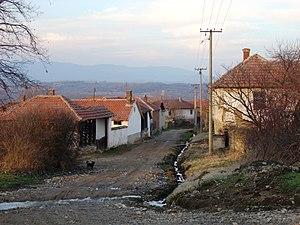
Slavnik est un village de Serbie situé dans la municipalité de Bojnik, district de Jablanica. Au recensement de 2011, il comptait 101 habitants.